Johnny Coen

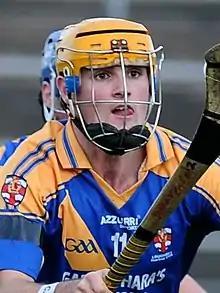
Johnny Coen in action for Loughrea in 2013

Johnny Coen (born 19 March 1991) is an Irish sportsman who plays hurling with his local club Loughrea and formerly at senior level with the Galway county team.